Simon Meister

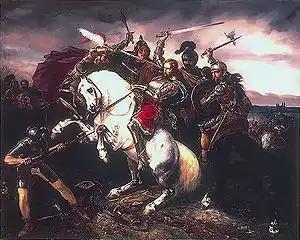

Around 1833, he moved with his family to Cologne, where he died in 1844 at the age of 47. Contemporaries suggested that he had a drinking problem in the last years of his life. In the obituary for him, "abdominal inflammation" is given as the cause of death.